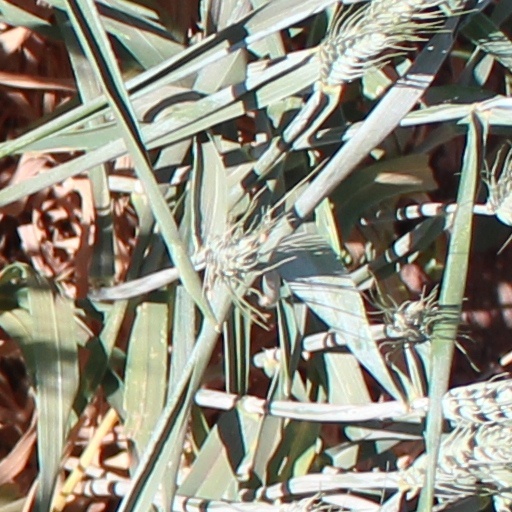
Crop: wheat